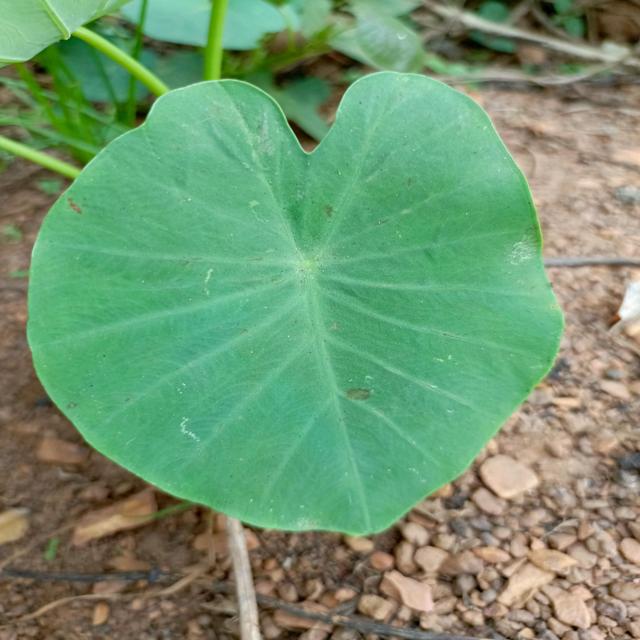
Label: Early_Blight